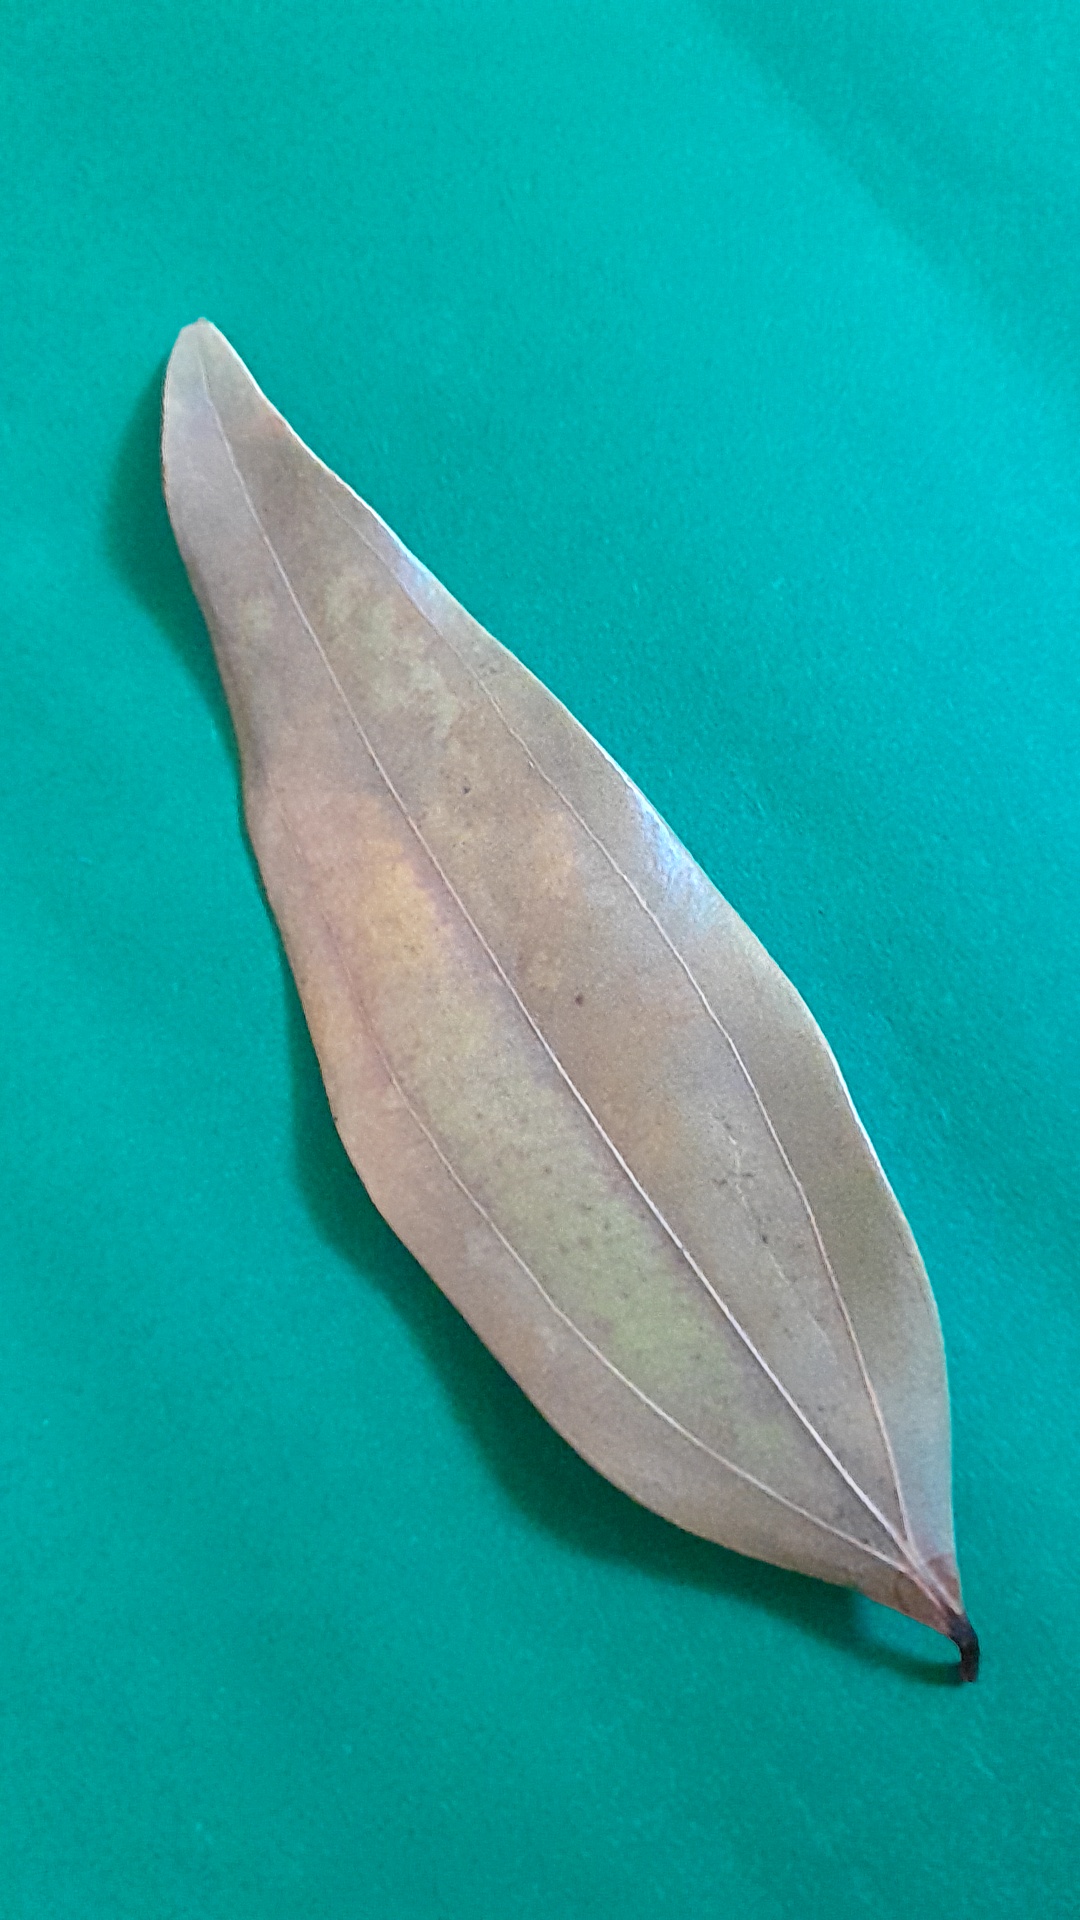
Label: Dry Leaf